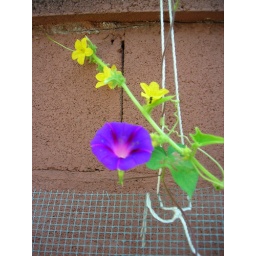
there are black bees in the neighborhood that love the yellow flowers. they visit constantly and fly off with yellow legs!